Mark Wrathall

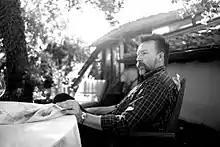
Mark Wrathall, photo by Tao Ruspoli

Mark Adam Wrathall (born February 1, 1965) is Professor of Philosophy at the University of Oxford and a fellow and tutor at Corpus Christi College, Oxford. He is considered a leading interpreter of the philosophy of Martin Heidegger. Wrathall is featured in Tao Ruspoli's film "Being in the World". According to a reviewer, "Wrathall's writing is clear and comprehensive, ranging across virtually all of Heidegger's collected works... Wrathall's overall interpretation of Heidegger's work is crystal clear, compelling, and relevant."